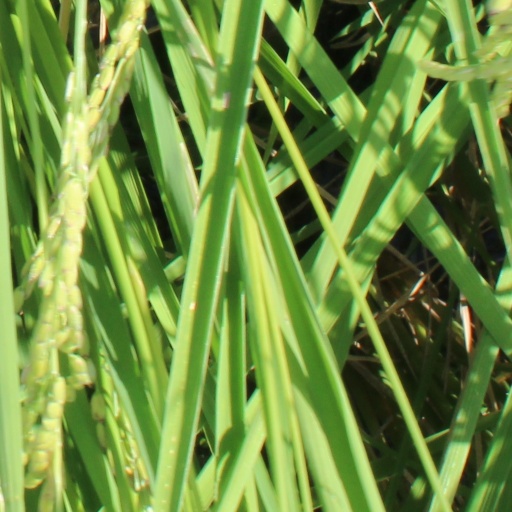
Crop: rice